Military camouflage

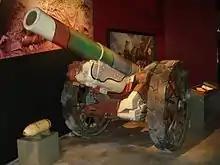
Restored British 8 inch howitzer in WWI pattern, showing disruptive camouflage

The First World War was the first full scale industrial conflict fought with modern firearms. The first attempt at disruptive camouflaged garment for the French army was proposed in 1914 by the painter Louis Guingot, but was refused by the army, which nevertheless kept a sample of the clothing. In collaboration with a Russian chemist friend, Guingot had developed a process of painting on weather-resistant fabric before the war and had registered a patent for it. But the casualty rate on the Western Front forced the French to finally relinquish their blue coats and red trousers, adopting a grayish "horizon blue" uniform.